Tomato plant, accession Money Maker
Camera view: tilt-top (135 deg); turntable rotation: 240 degrees
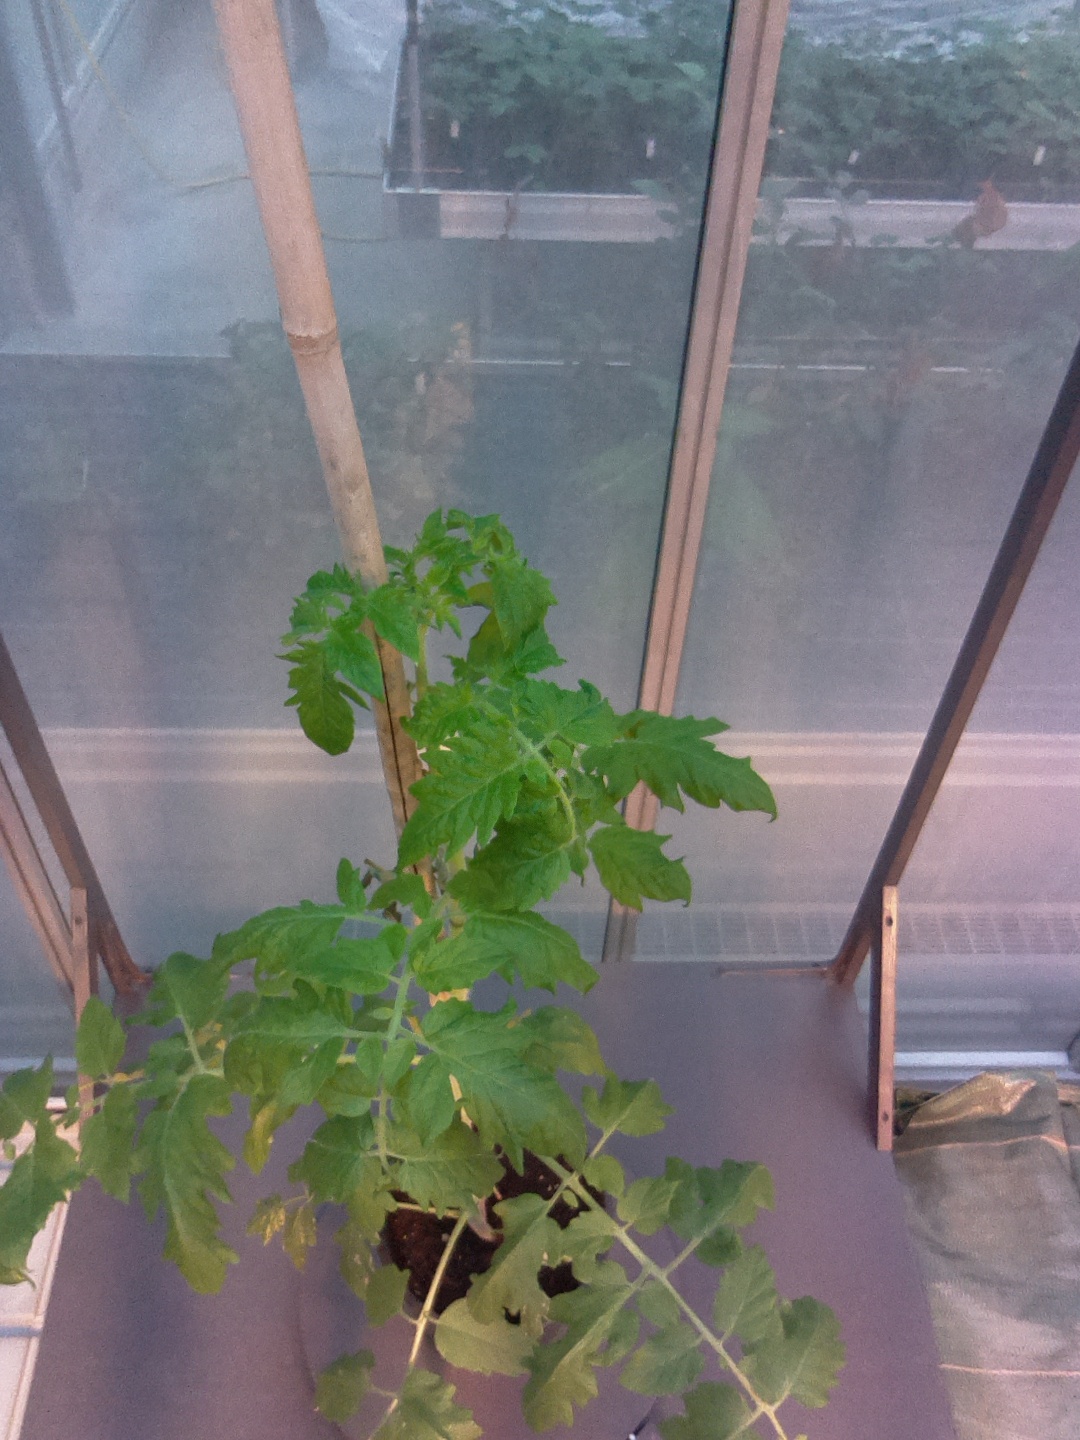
BBCH growth stage 16: 12 of true leaves visible